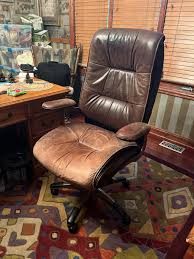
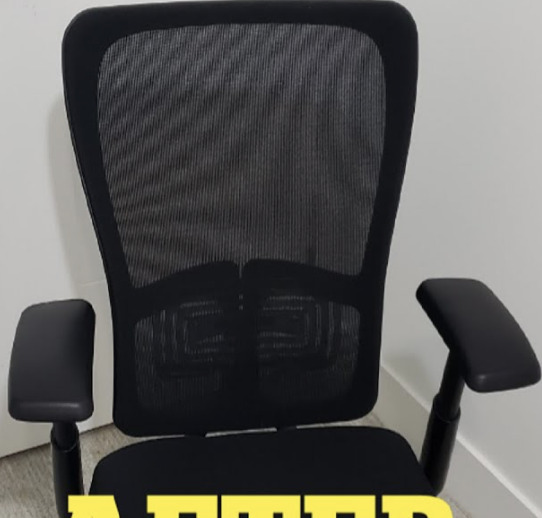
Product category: items_chair
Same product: no